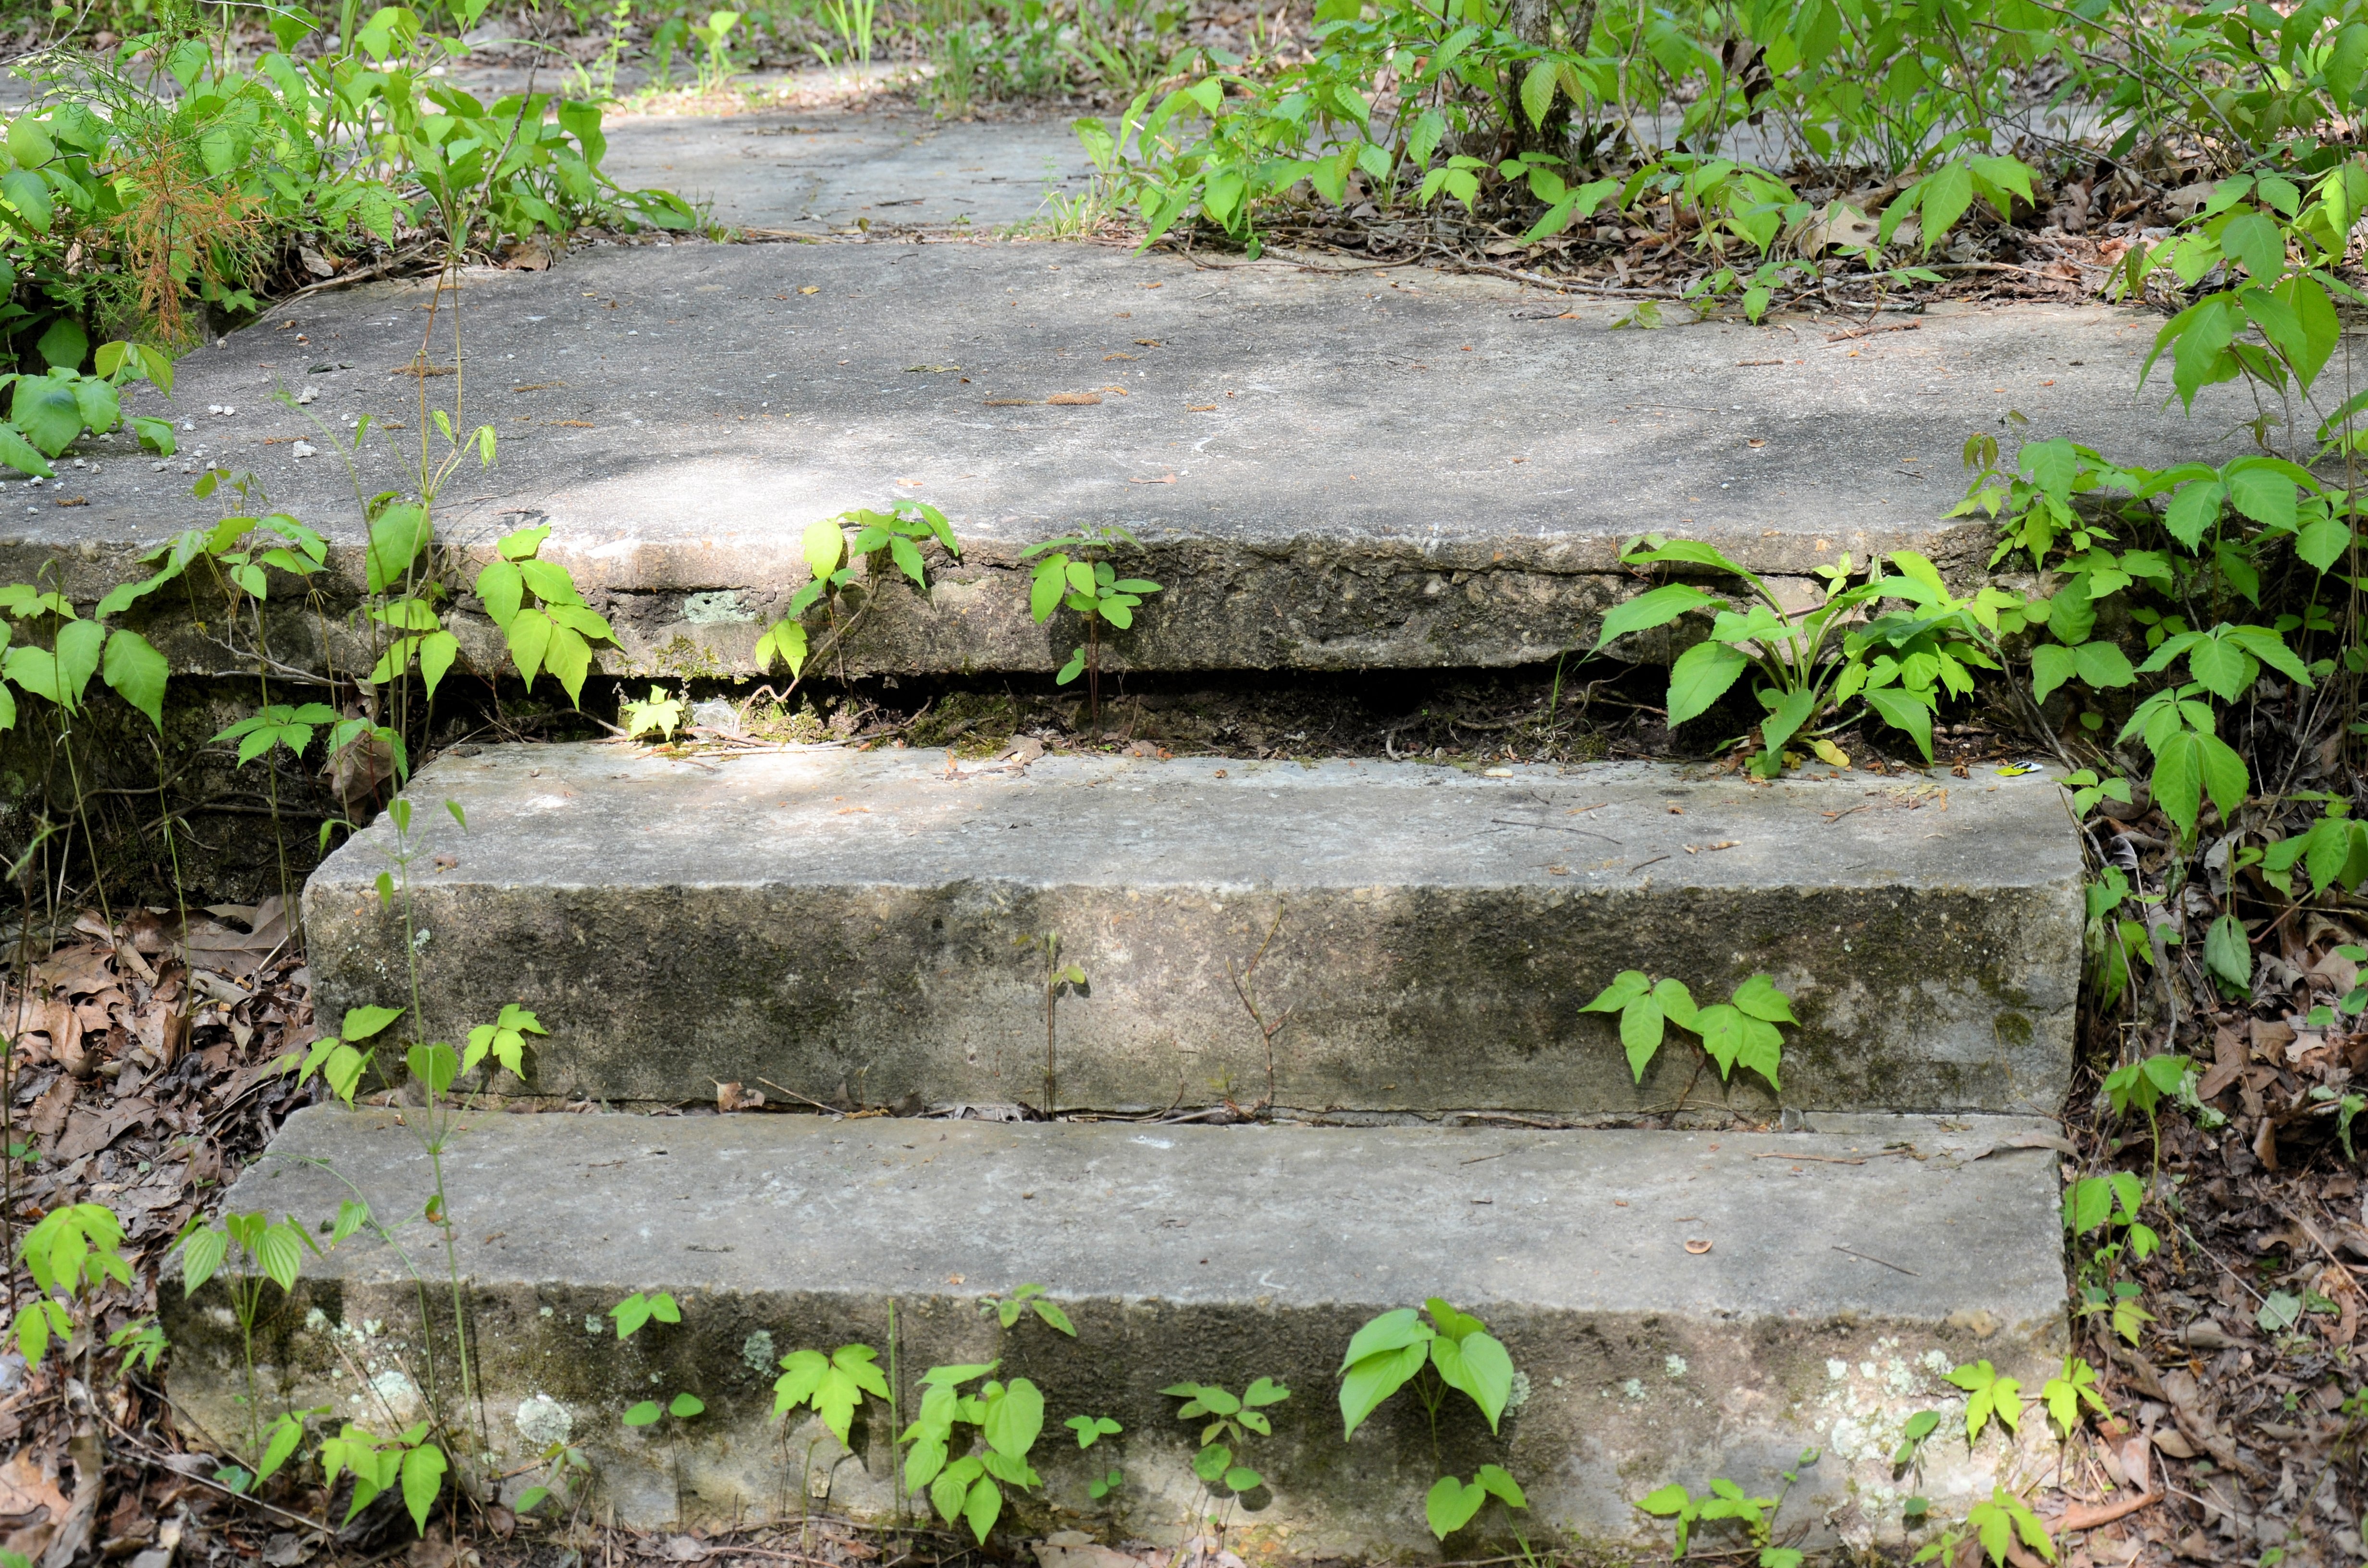
landscape, nature, grass, outdoor, rock, plant, lawn, flower, wall, stone, steps, summer, travel, pond, environment, spring, green, park, botany, cemetery, garden, healthy, grave, woodland, yard, stepping stones, steps to success